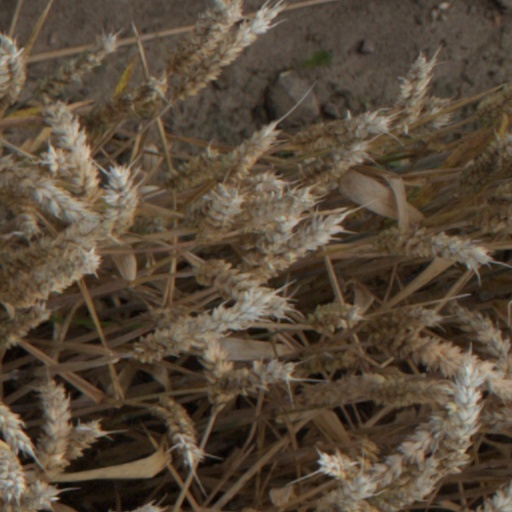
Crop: wheat